Telescoping effect

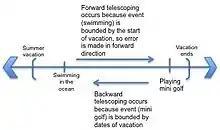
This image explains the boundary model of the telescoping effect. The boundary model states that telescoping is the result of dating errors moving toward the middle of a bounded period.

Thompson et al. used the conveyor belt model of memory to explain forward telescoping. It assumes that events are stored in the order that they occur. When individuals try to remember the date of an event, they scan serially backward through memory. Since events are only remembered by order or time between events in this model, if an event is forgotten, previous events are recalled as if they occurred more recently and forward telescoping occurs. Another way of interpreting this theory is that people estimate the dates of events based on the number of personal events that have occurred since the target event. Since people underestimate memory loss over long periods of time, target events are moved closer to the present. Although this model explains forward telescoping, it does not explain backward telescoping.